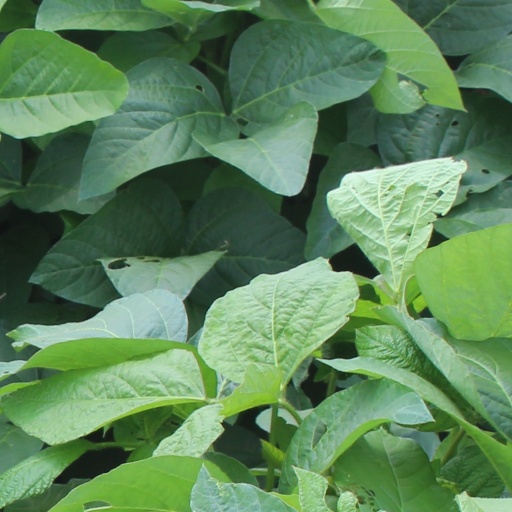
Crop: soybean